Russkaya Koshka

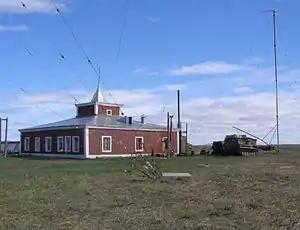
The lighthouse.

Russkaya Koshka (Russian: Русская Кошка) is a spit that divides the Anadyr Estuary from the Gulf of Anadyr. The name literally translates as "the Russian cat"; but in fact, "koshka" is the dialectal word for "sand spit". The spit is 16 km long and up to 2 km wide and has an average elevation of 3 to 4 meters. An unusually low lighthouse stands at the end of the spit. The southern tip of the spit is Cape St. Basil (or St. Basilius) in old sources. The bay between the spit and the mainland is (or was) called Klinkowstroem Bay, an arm of the Anadyr Estuary.